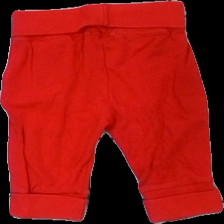
View: back
Type: Trousers
Category: Children
Brand: Name It
Colors: Red
Material: 100% cotton
Cut: Regular
Size: 68
Season: All
Smell: Minor
Price range: <50
Recommended usage: Reuse